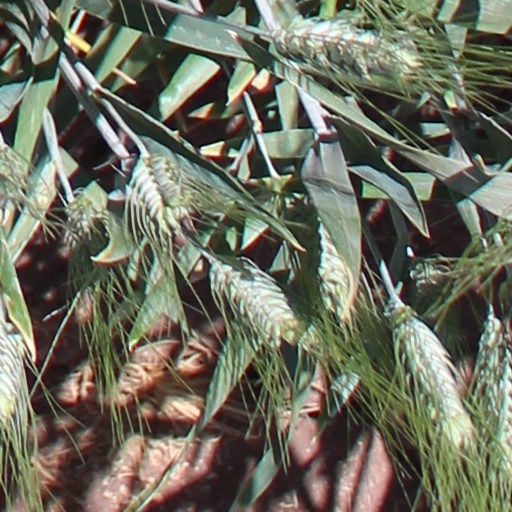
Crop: wheat